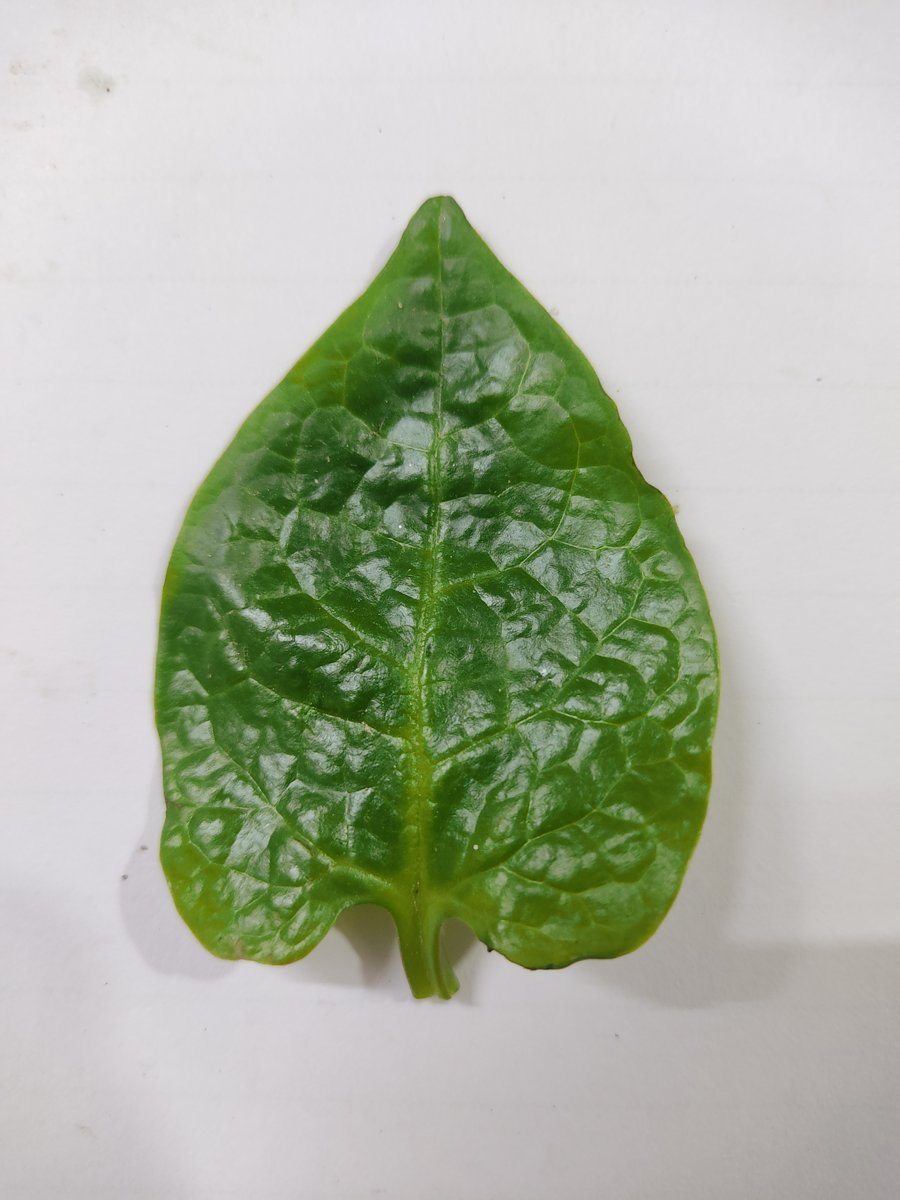
Label: Healthy-Leaf